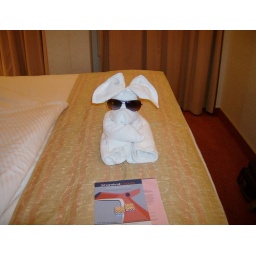
Another towel animal left in our stateroom!